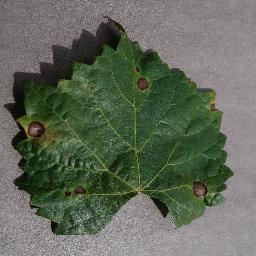
Label: Grape___Black_rot